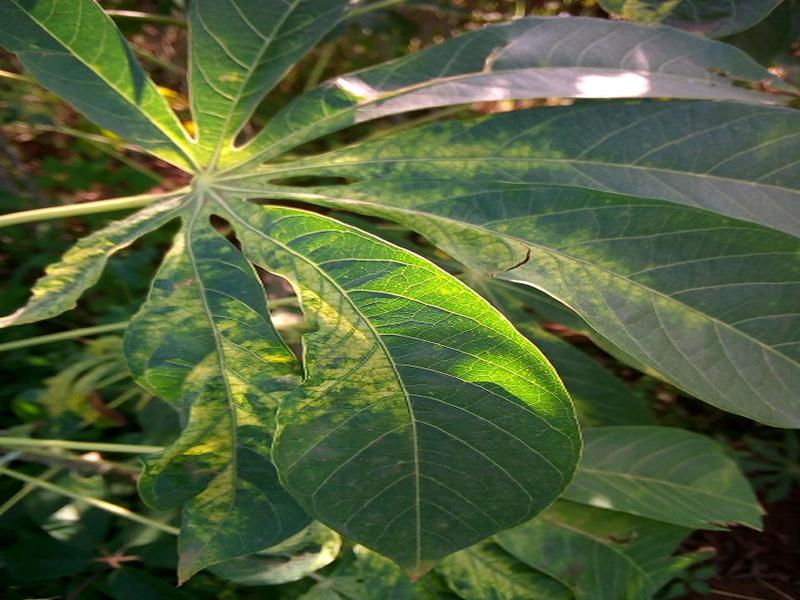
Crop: cassava
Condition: mosaic_disease